Mrs. God (novel)

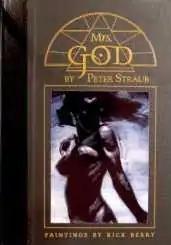
Cover of the first edition

Mrs. God is a fantasy novel by American writer Peter Straub. It was first published in 1990 by Donald M. Grant, Publisher, Inc. in an edition of 1,350 copies, of which 600 copies were signed by the author and the artist, bound in quarter leather and slipcased as a deluxe edition. The novel is expanded from the short novel of the same name that appeared in Straub's collection "Houses Without Doors". A trade edition hardcover was issued later.